Wyman-Gordon 50,000 ton forging press

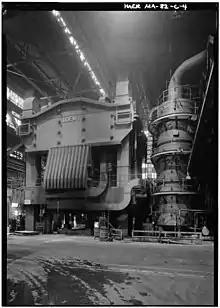
The press, circa 1985

The Wyman-Gordon 50,000-ton forging press is a forging press located at the Wyman-Gordon Grafton Plant that was built as part of the Heavy Press Program by the United States Air Force. It was manufactured by Loewy Hydropress of Pittsburgh, Pennsylvania and began operation in October, 1955.